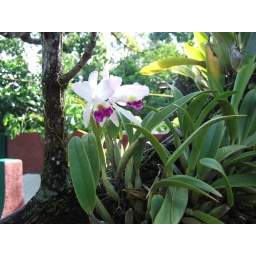
More flowers and plants in Cuba